The King of Fighters XIII

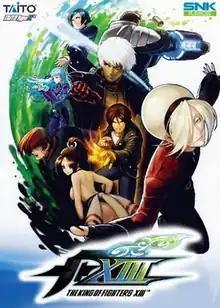
Arcade flyer

is a 2010 fighting game developed and published by SNK Playmore. It is the thirteenth installment in the "The King of Fighters" series. Released on Japanese arcades, it was ported to Xbox 360 and PlayStation 3 globally in 2011, and an updated version for arcades followed in 2012 subtitled Climax. The game is set after the events of "The King of Fighters XI" (2005) and is also the conclusion of Ash Crimson's story arc, which started in "The King of Fighters 2003". It follows another King of Fighters tournament secretly hosted by Those From the Distance Land, the organization behind the events from the two prior games that are trying to break the seal of the demon Orochi and take its power.